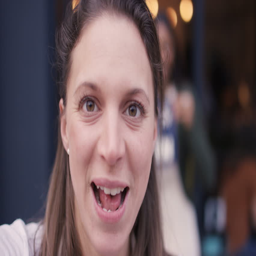
4k happy women outside cafe hold up a sign to show they are open